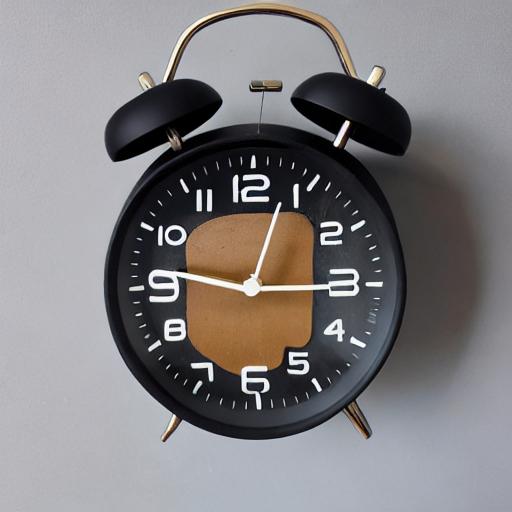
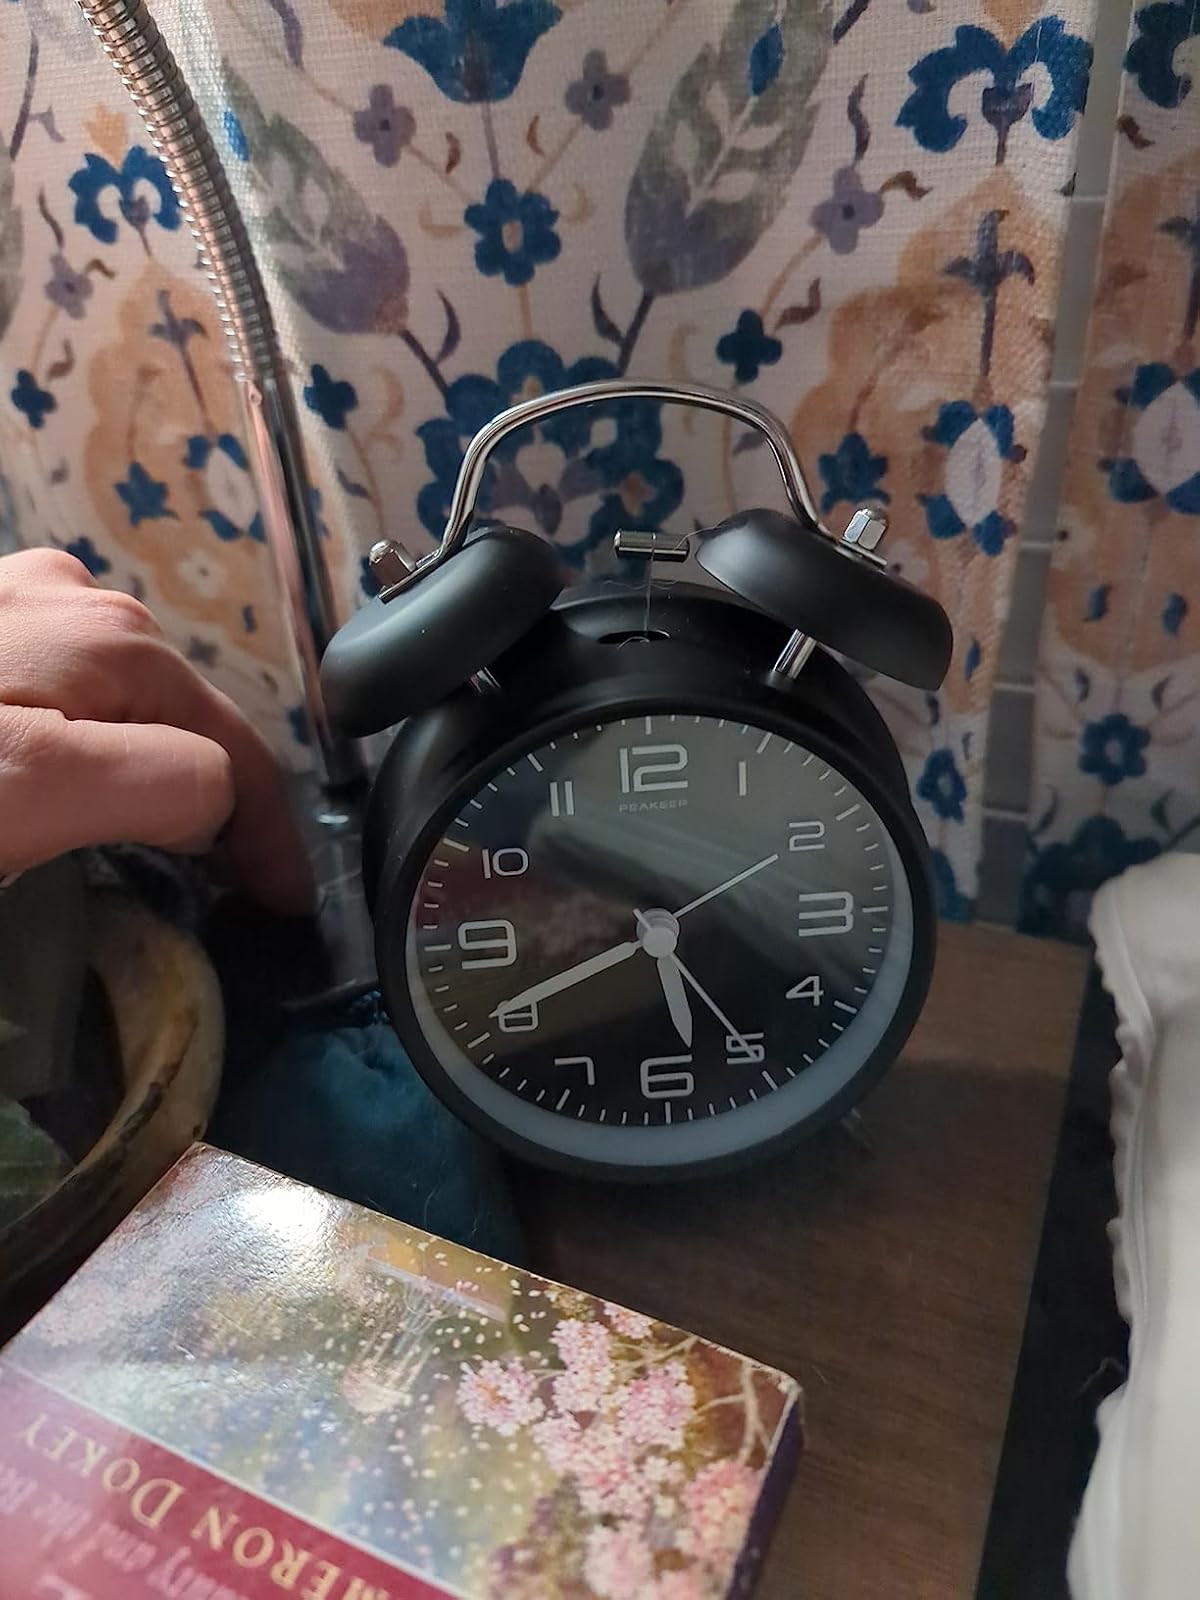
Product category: clock
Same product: no